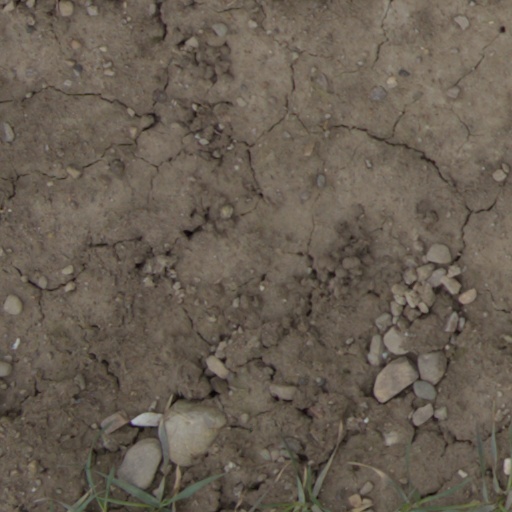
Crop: wheat